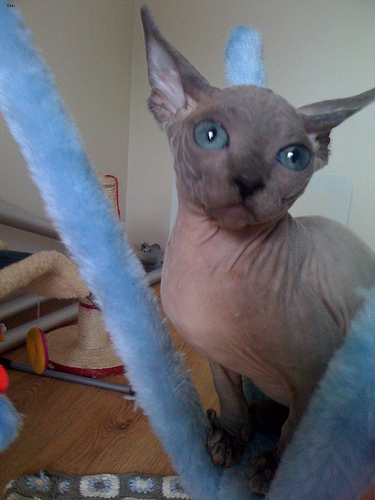
Animal: cat
Breed: Sphynx